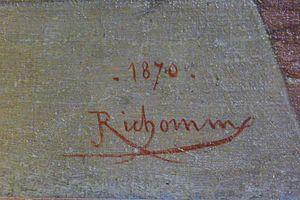
Jules Richomme né le 9 septembre 1818 à Paris et mort dans la même ville le 16 octobre 1903 est un peintre, dessinateur et graveur français.